King's Inch

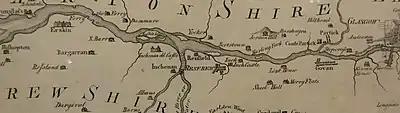
James Watt's 1736 survey of the River Clyde

Thirteen monks from Much Wenlock arrived at Renfrew c. 1168 and were lodged at the Steward's castle on King's Inch at a church dedicated to Saints Mary and James. The accommodation at Paisley Abbey was not ready for them at the time. Osbert was appointed as the prior. The monks had fishing rights on the River Clyde. By the year 1172 the monks had moved to Paisley Abbey. Walter gave King's Inch and all the fishings on the Clyde between the island and Partick to the abbey.